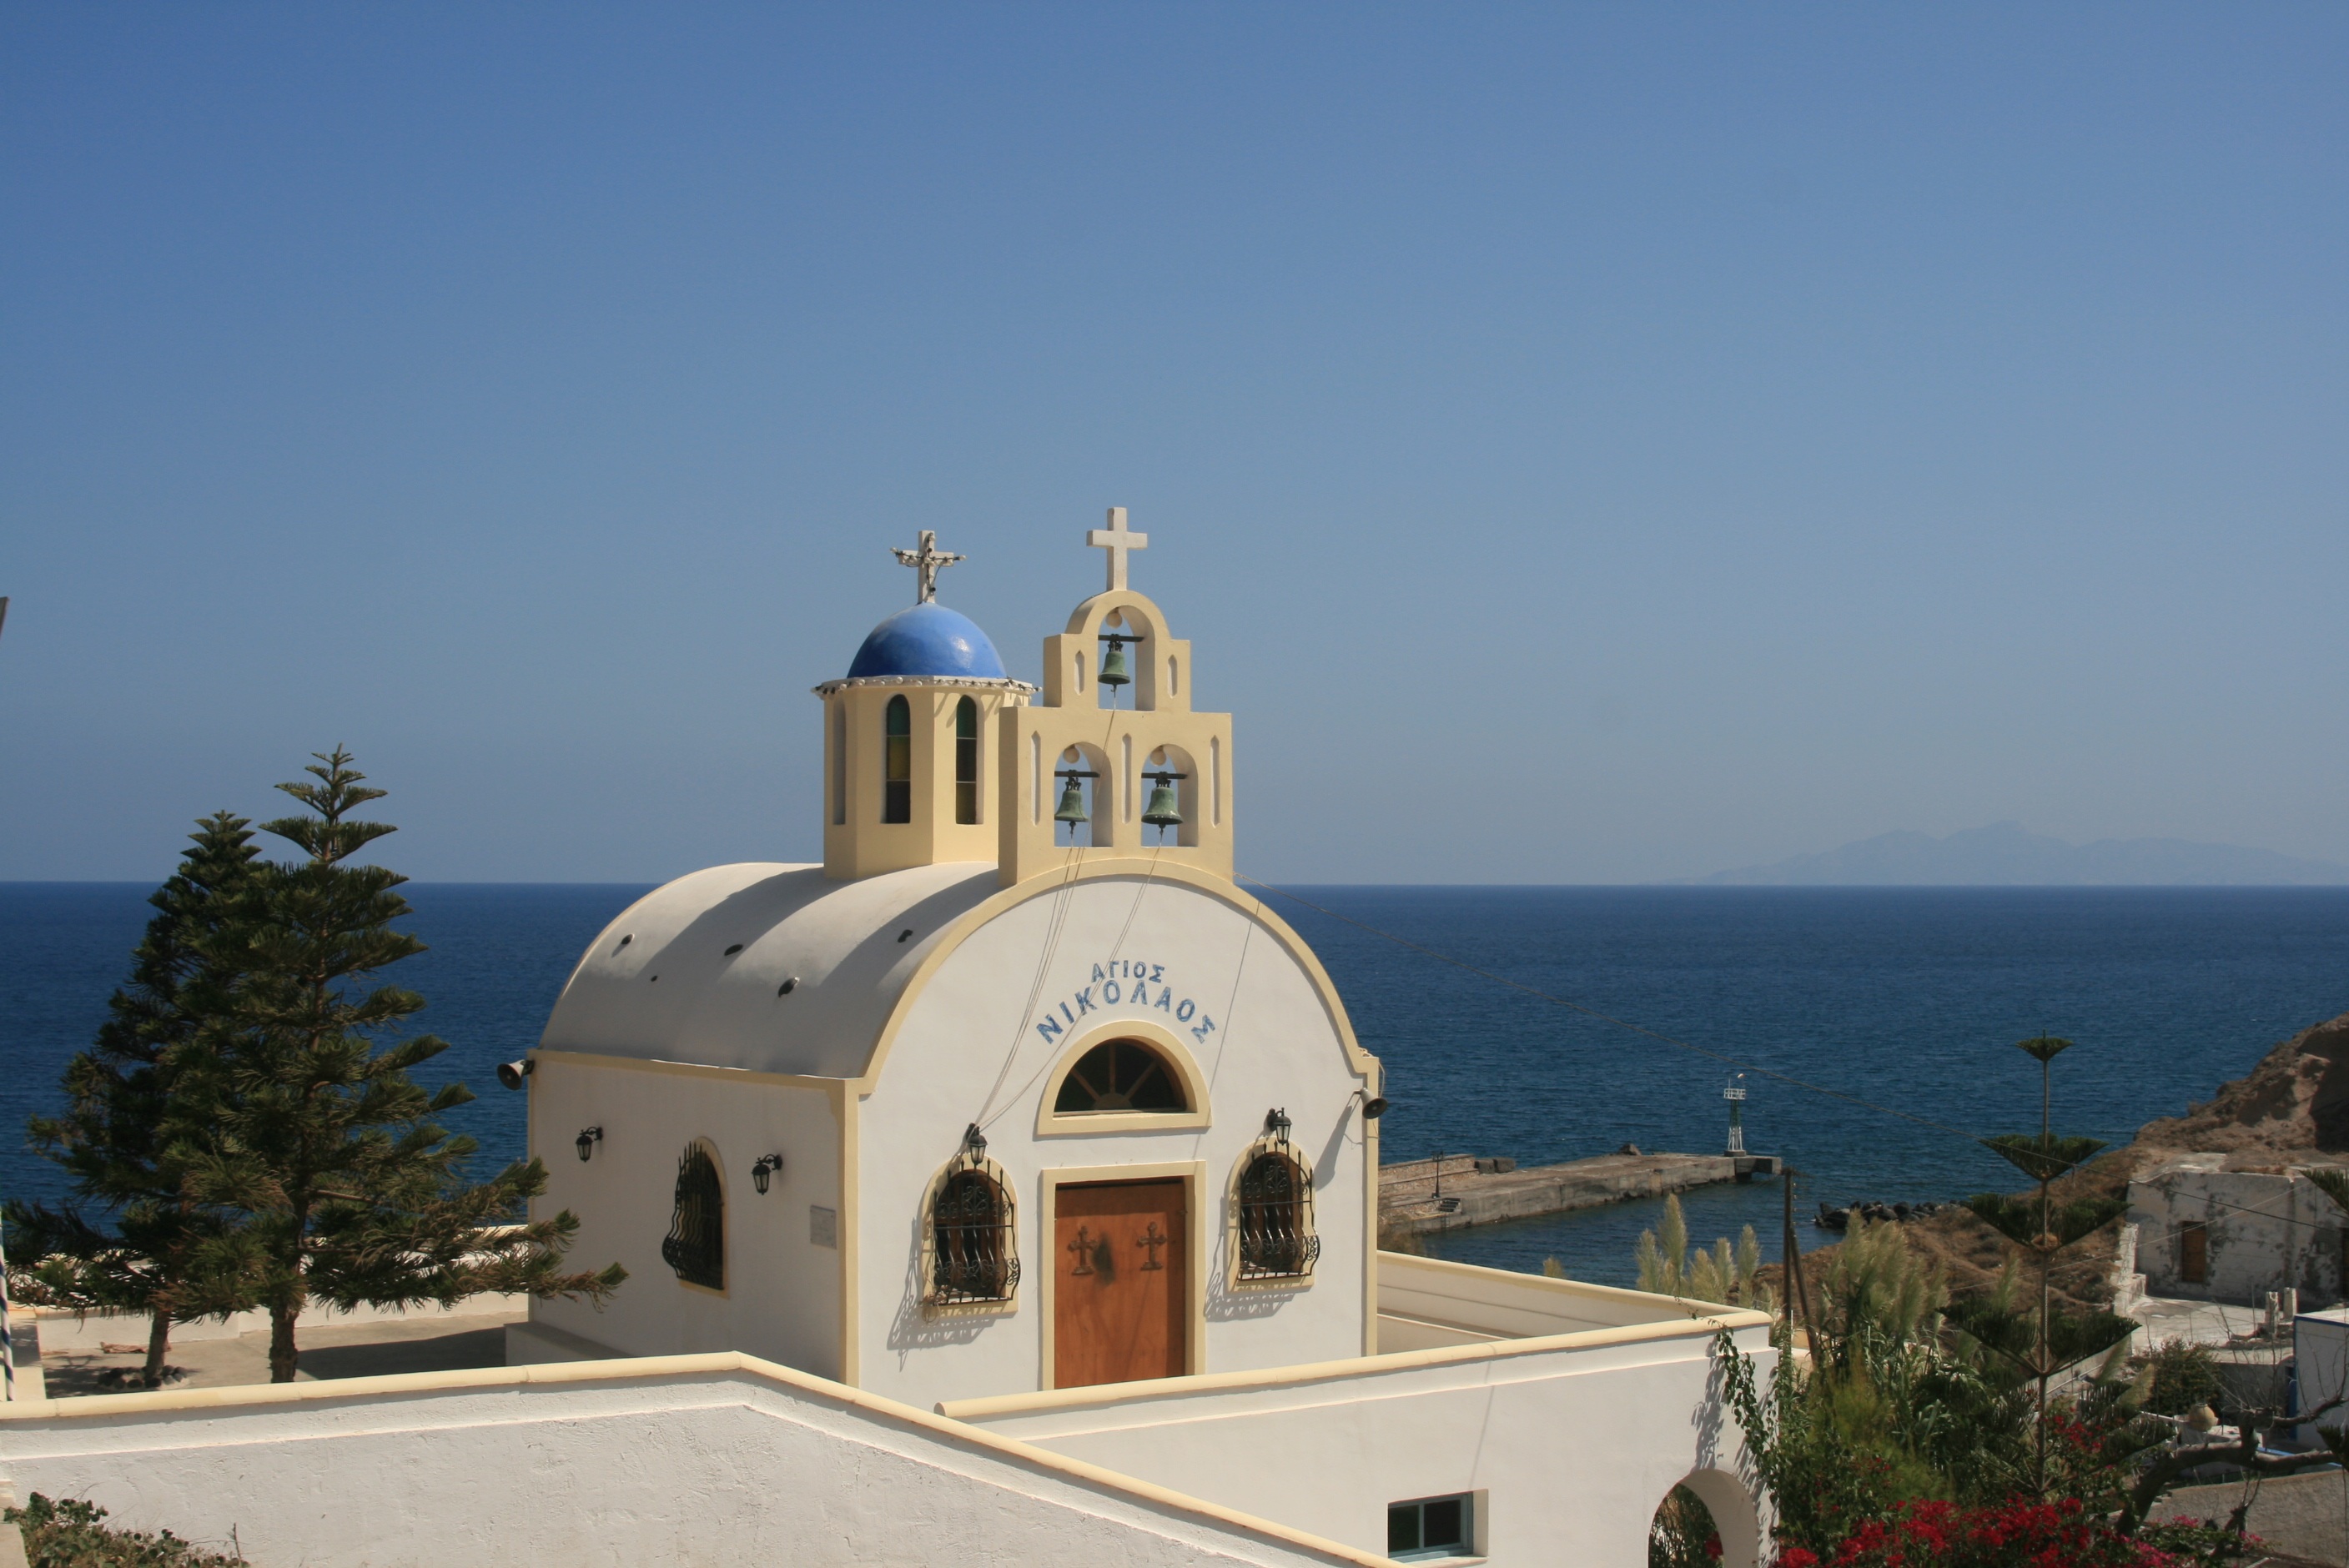
building, vacation, tower, church, chapel, place of worship, bell tower, santorini, monastery, greece, cyclades, spanish missions in california